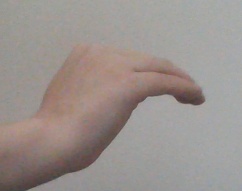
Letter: haa